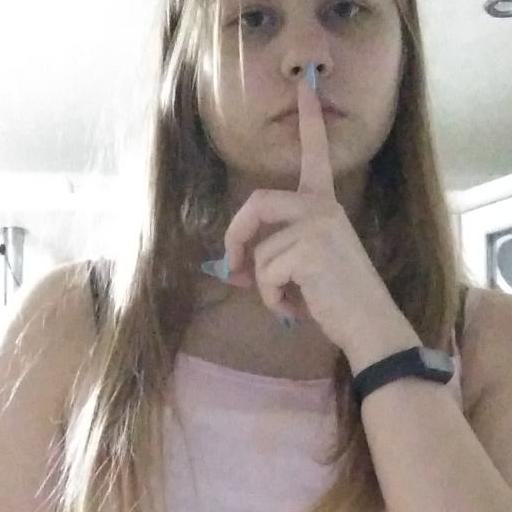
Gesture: mute